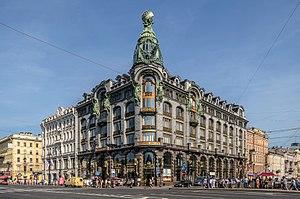
L'Art nouveau, Modern style ou style nouille est un mouvement artistique de la fin du XIXᵉ et du début du XXᵉ siècle qui s'appuie sur l'esthétique des lignes courbes.
L'immeuble de la compagnie Singer, connu aussi comme la maison du Livre, est un bâtiment de style art nouveau, situé sur la perspective Nevski à Saint-Pétersbourg, en face de la cathédrale Notre-Dame-de-Kazan.